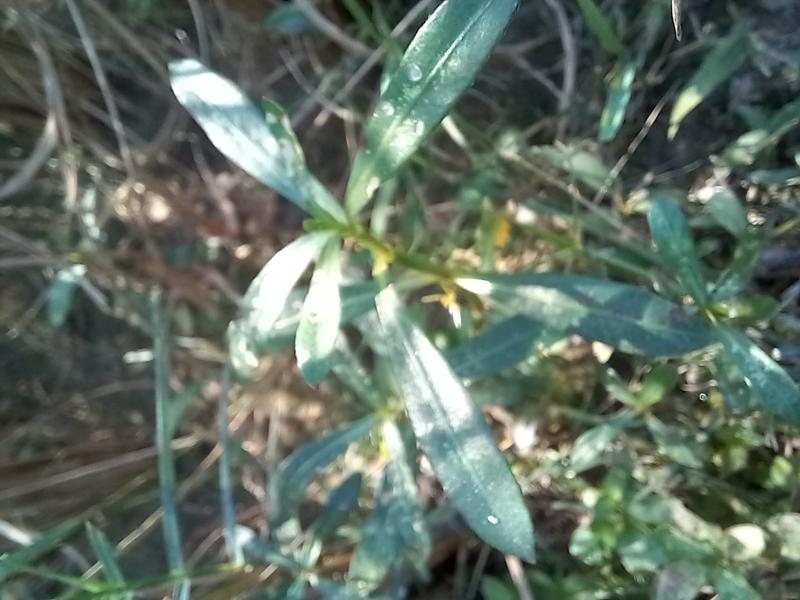
Weed species: Alternanthera philoxeroide